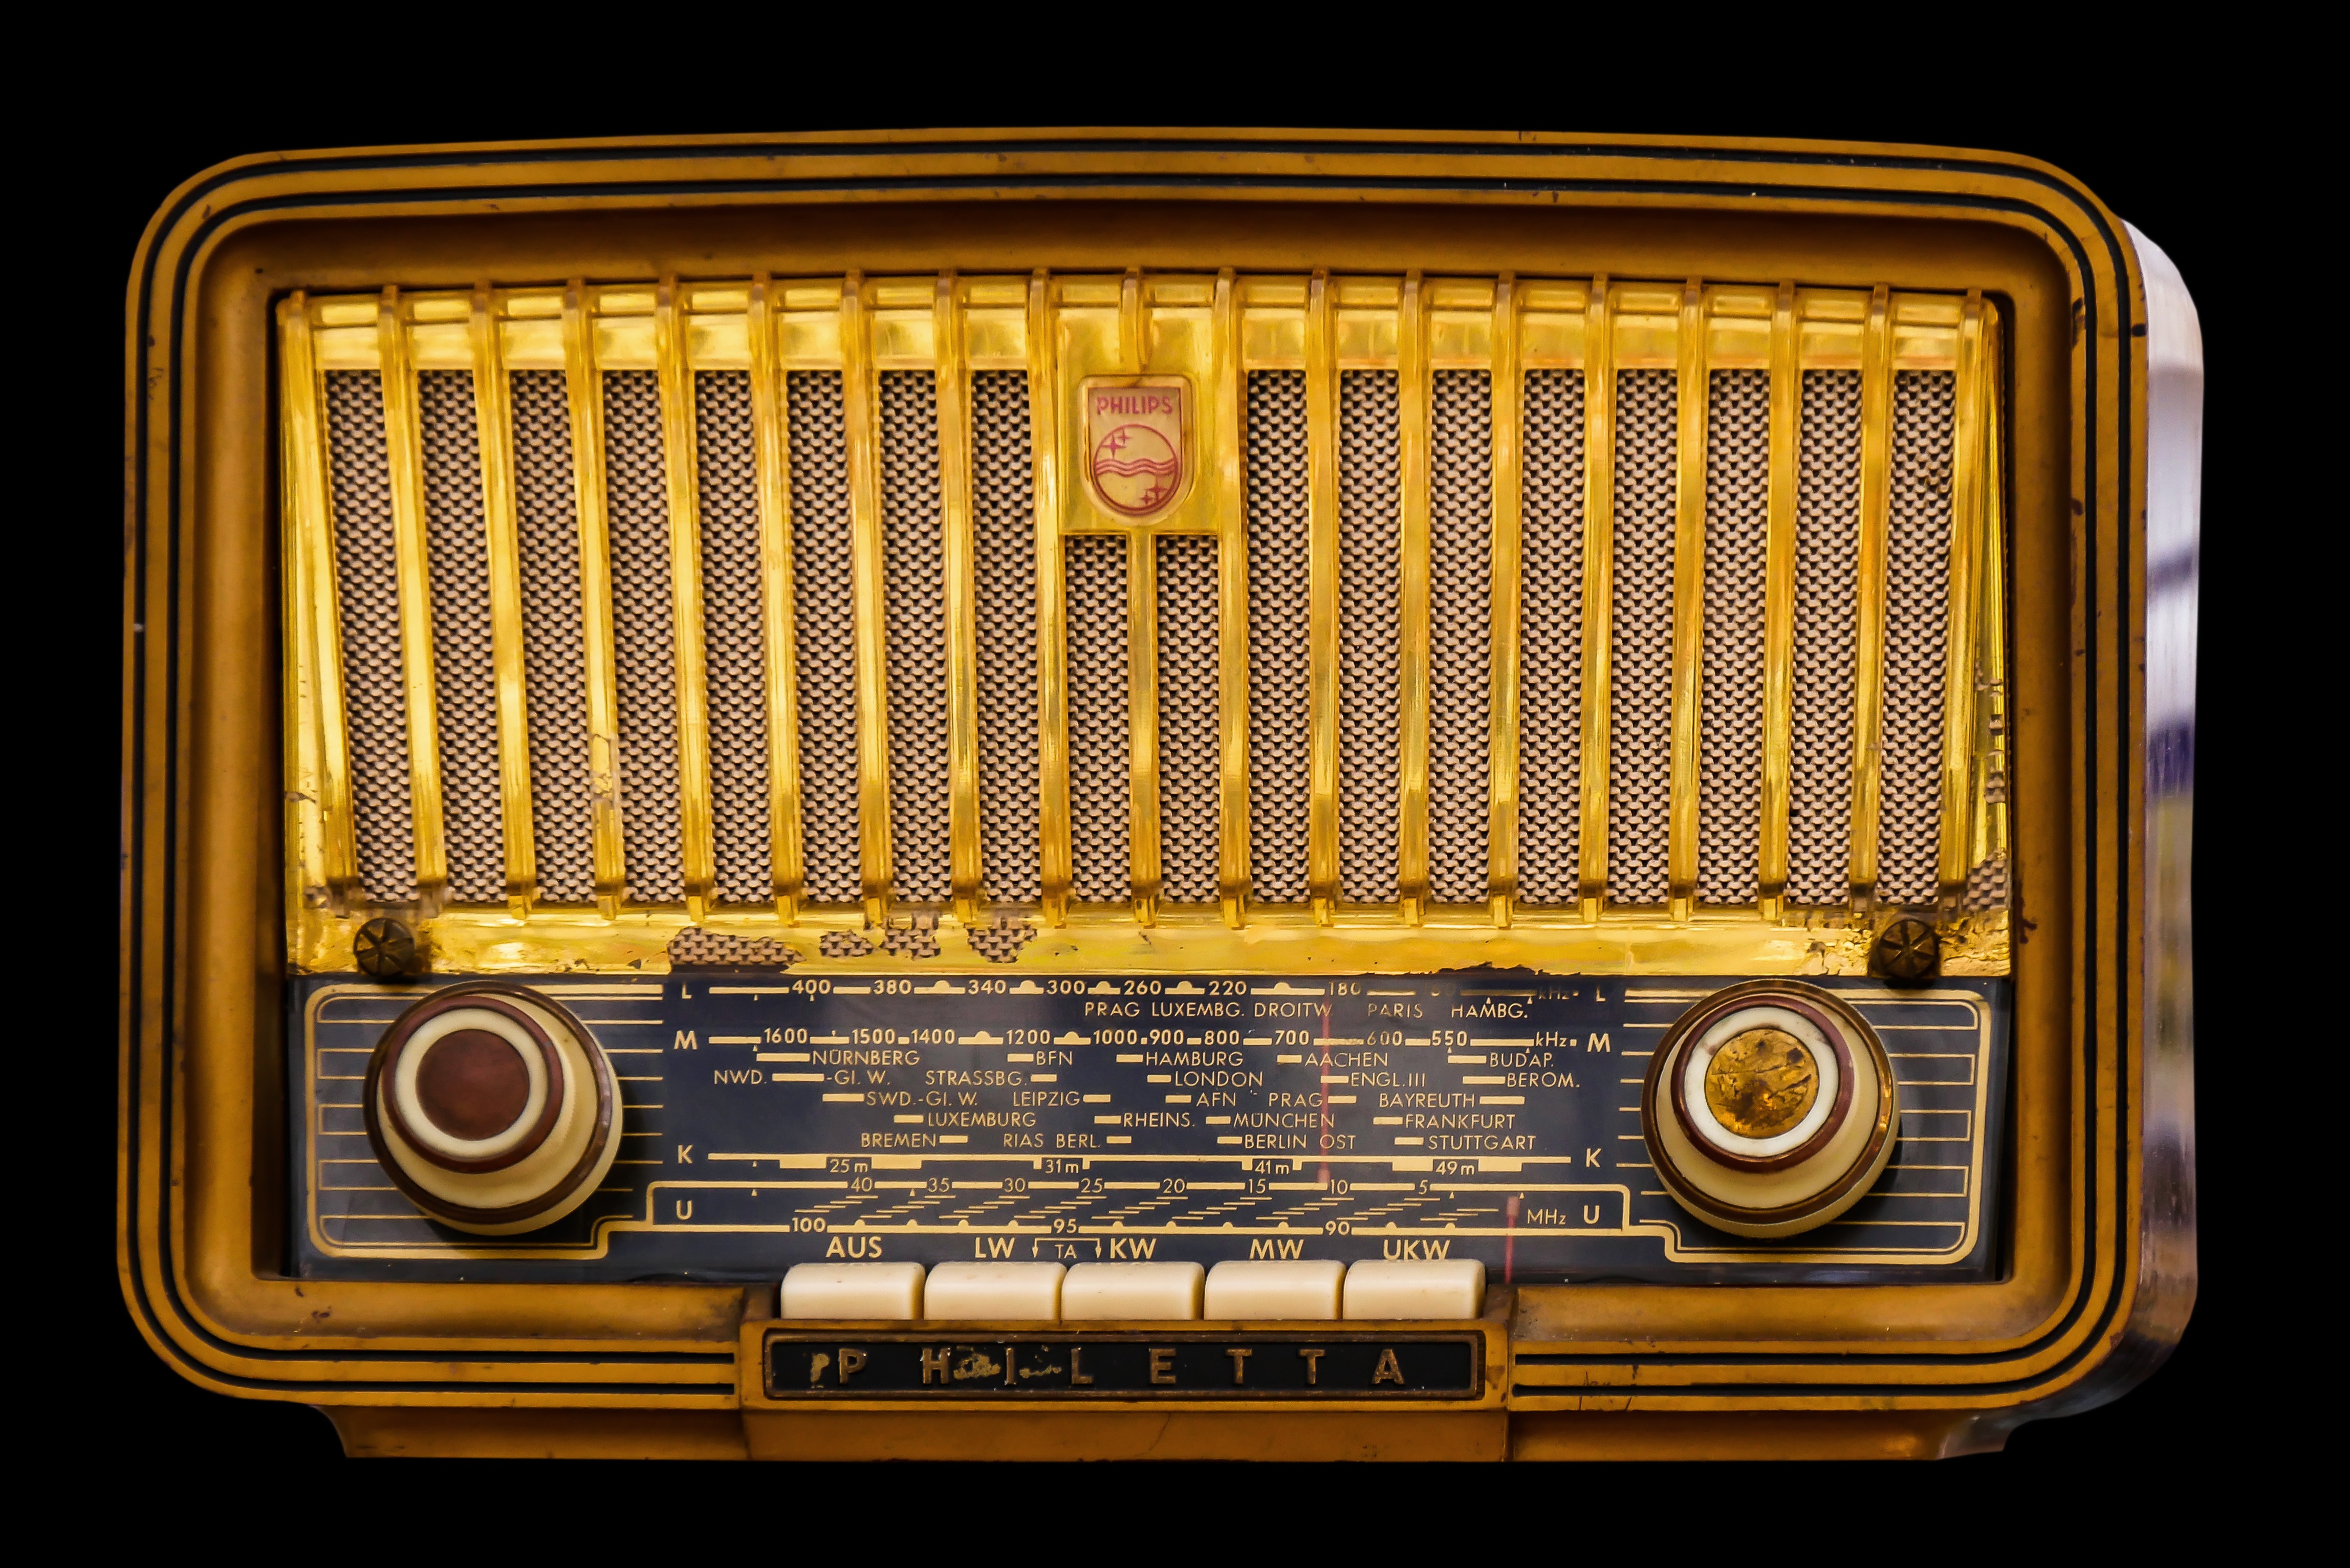
music, technology, antique, retro, old, isolated, nostalgia, radio, knob, keys, speakers, receiver, 1953, tube radio, radio device, old radio, electronic device, communication device